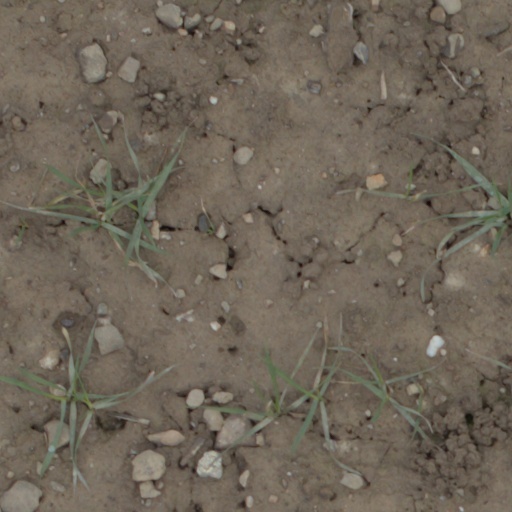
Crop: wheat